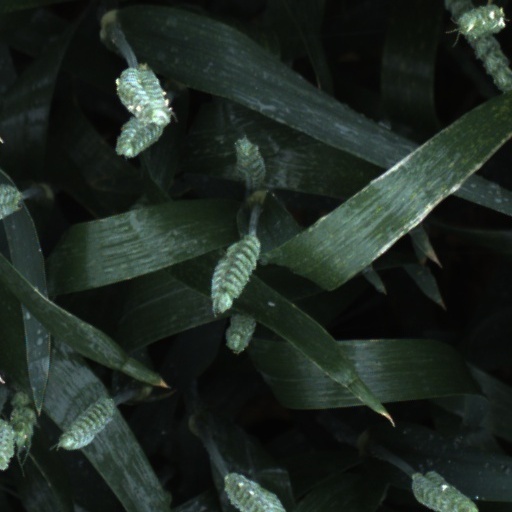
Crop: wheat